Centennial Hall (Wrocław)

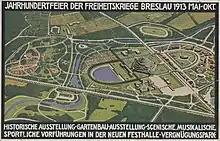
Exhibition Grounds in 1913

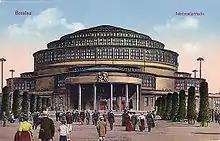
Jahrhunderthalle in 1920

The opening of the hall was part of the celebration commemorating the 100th anniversary of the battle in the German Empire, hence the name "Jahrhunderthalle". Breslau's municipal authorities had vainly awaited state funding and ultimately had to defray the enormous costs out of their own pockets. The landscaping and buildings surrounding the hall were laid out by Hans Poelzig and were opened on 20 May 1913 in the presence of Crown Prince William of Hohenzollern. The grounds include a huge pond with fountains enclosed by a huge concrete pergola in the form of half an ellipse. Beyond this, to the north, a Japanese garden was created. The Silesian author Gerhart Hauptmann had specially prepared a play "Festspiel in deutschen Reimen" for the occasion, however, the staging by Max Reinhardt was suspended by national-conservative circles for its antimilitaristic tendencies.